Red rail

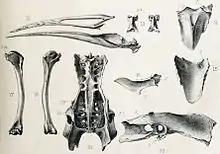
Additional subfossils, 1893

Apart from being a close relative of the Rodrigues rail, the relationships of the red rail are uncertain. The two are commonly kept as separate genera, "Aphanapteryx" and "Erythromachus", but have also been united as species of "Aphanapteryx" at times. They were first generically synonymised by Newton and Albert Günther in 1879, due to skeletal similarities. In 1892, the Scottish naturalist Henry Ogg Forbes described Hawkins's rail, an extinct species of rail from the Chatham Islands located east of New Zealand, as a new species of "Aphanapteryx"; "A. hawkinsi". He found the Chatham Islands species more similar to the red rail than the latter was to the Rodrigues rail, and proposed that the Mascarene Islands had once been connected with the Chatham Islands, as part of a lost continent he called "Antipodea". Forbes moved the Chatham Islands bird to its own genus, "Diaphorapteryx", in 1893, on the recommendation of Newton, but later reverted to his older name. The idea that the Chatham Islands bird was closely related to the red rail and the idea of a connection between the Mascarenes and the Chatham Islands were later criticised by the British palaeontologist Charles William Andrews due to no other species being shared between the islands, and Gadow explained the similarity between the two rails as parallel evolution.